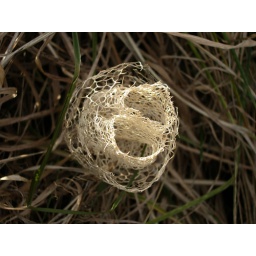
The skeleton of a plant bud, entangled in grass